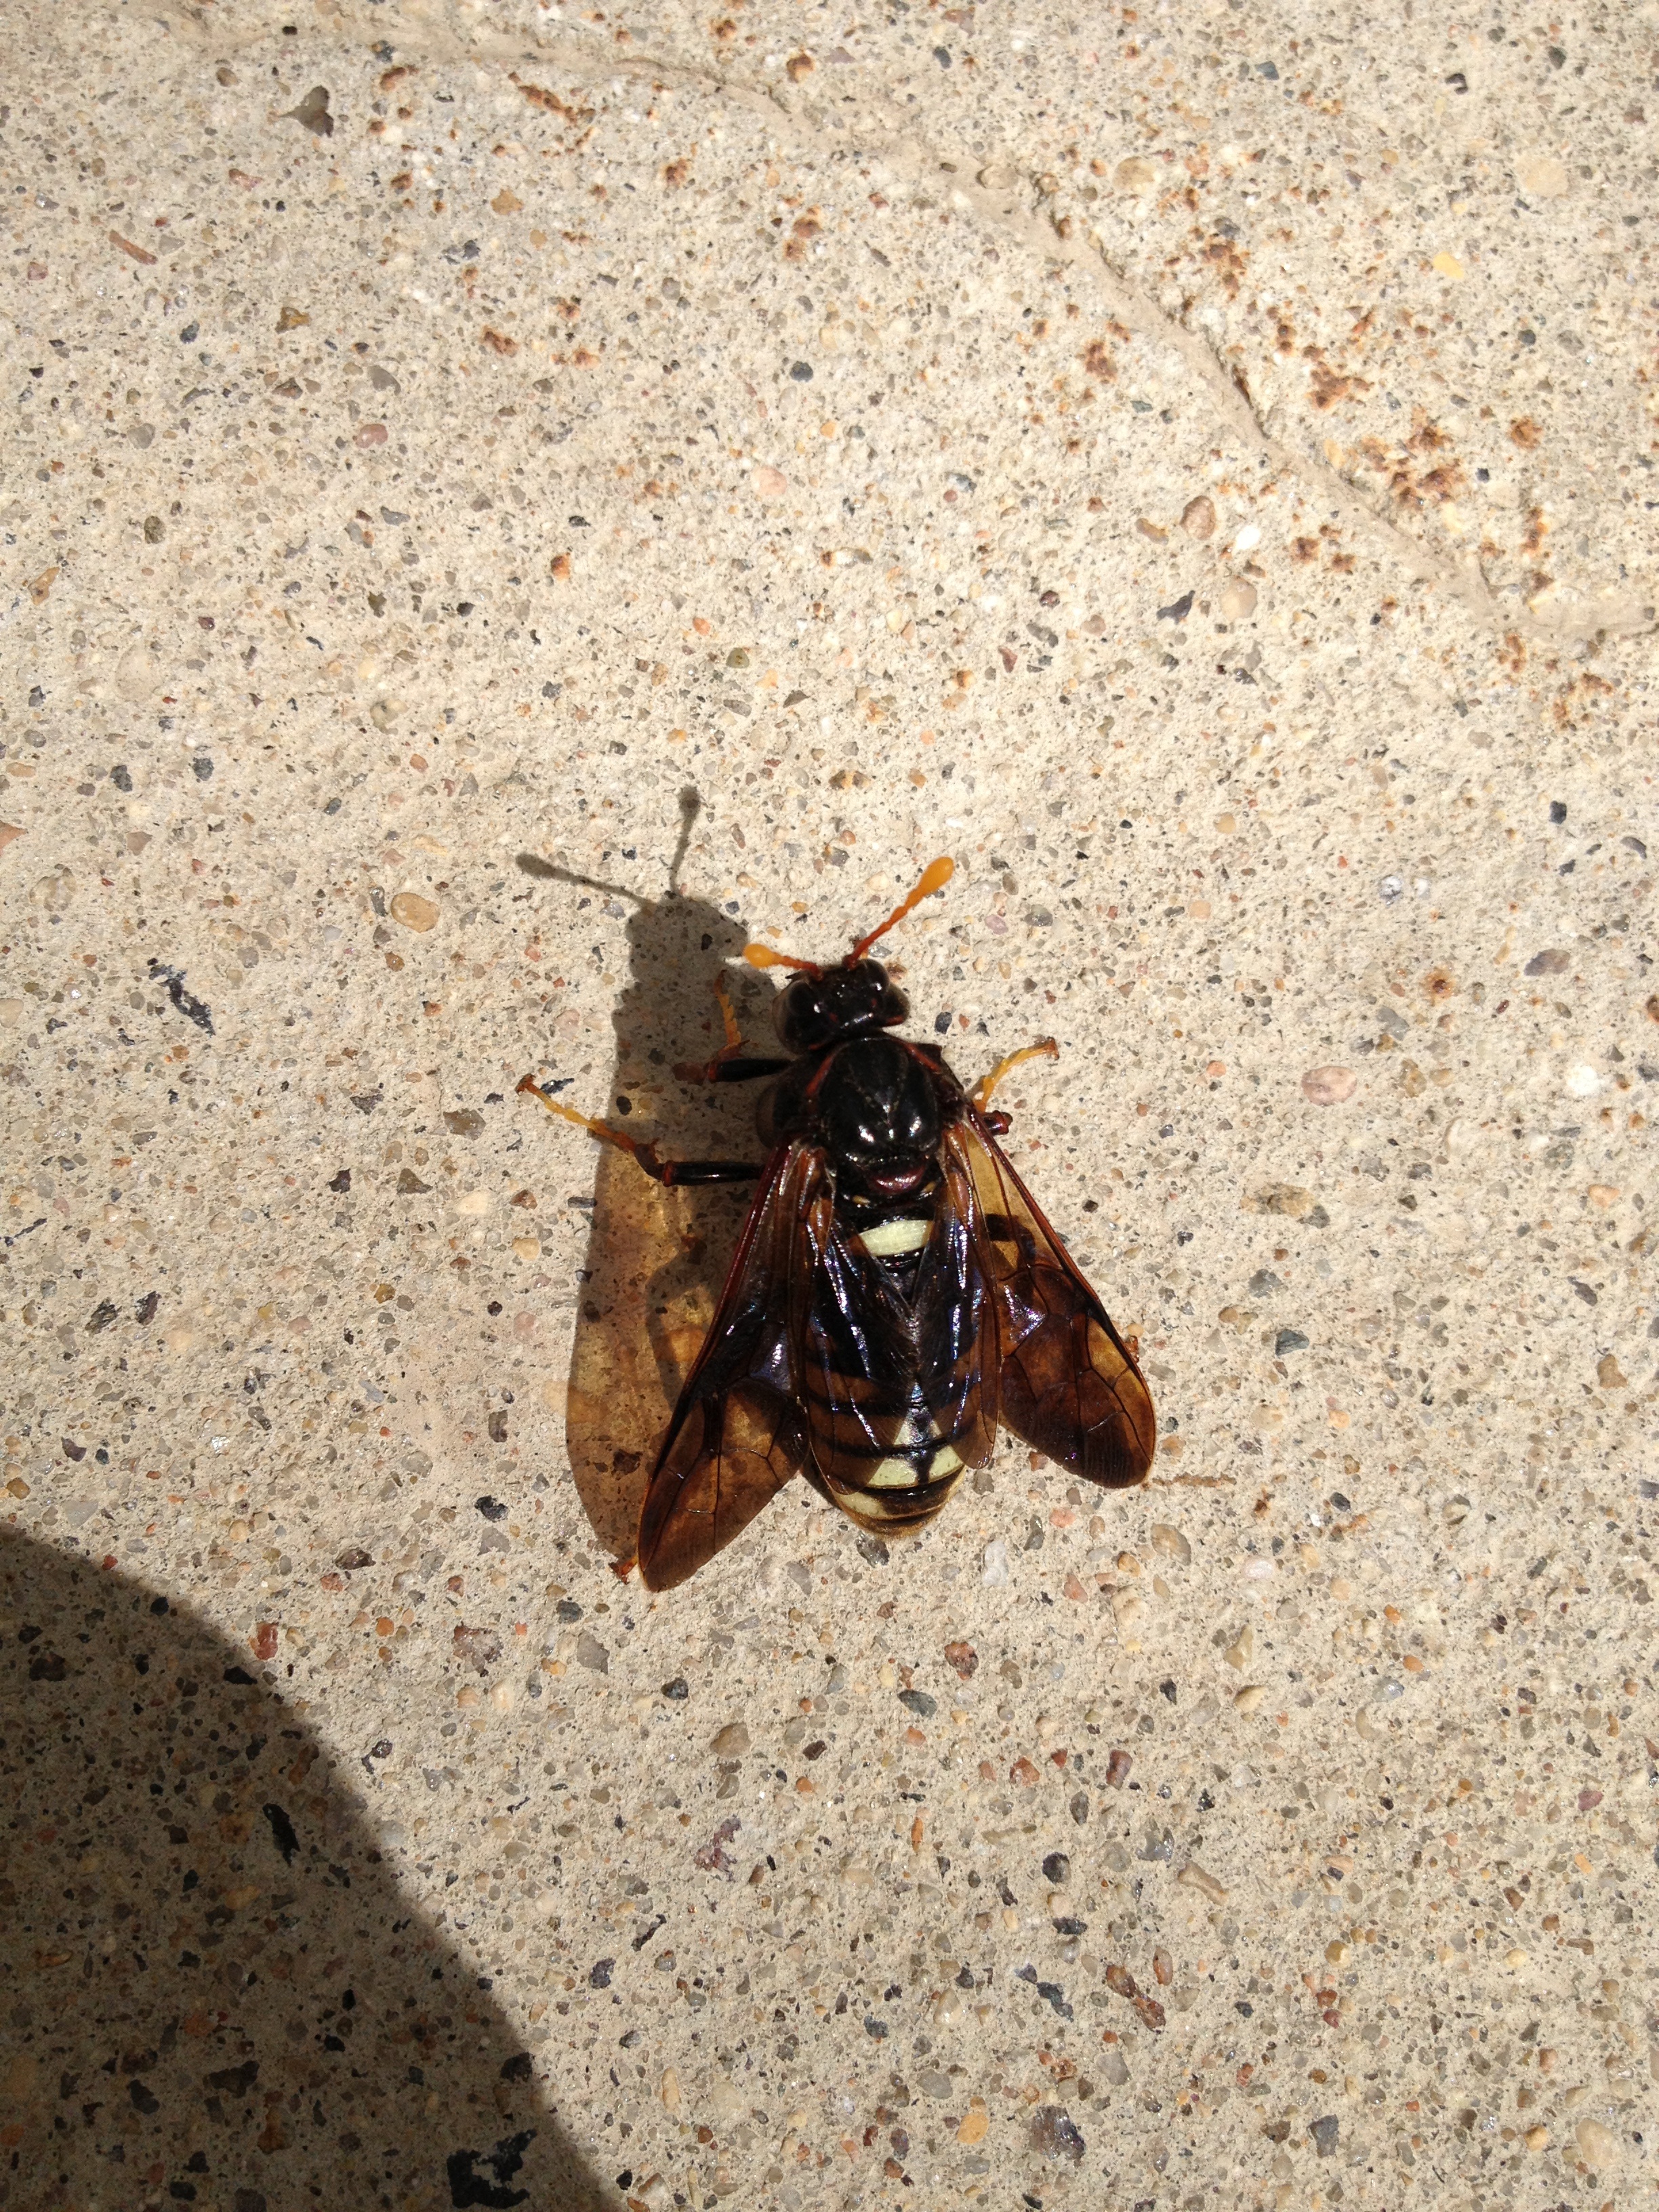
fly, antenna, insect, soil, fauna, invertebrate, bee, wasp, pest, sting, bumble, macro photography, arthropod, membrane winged insect